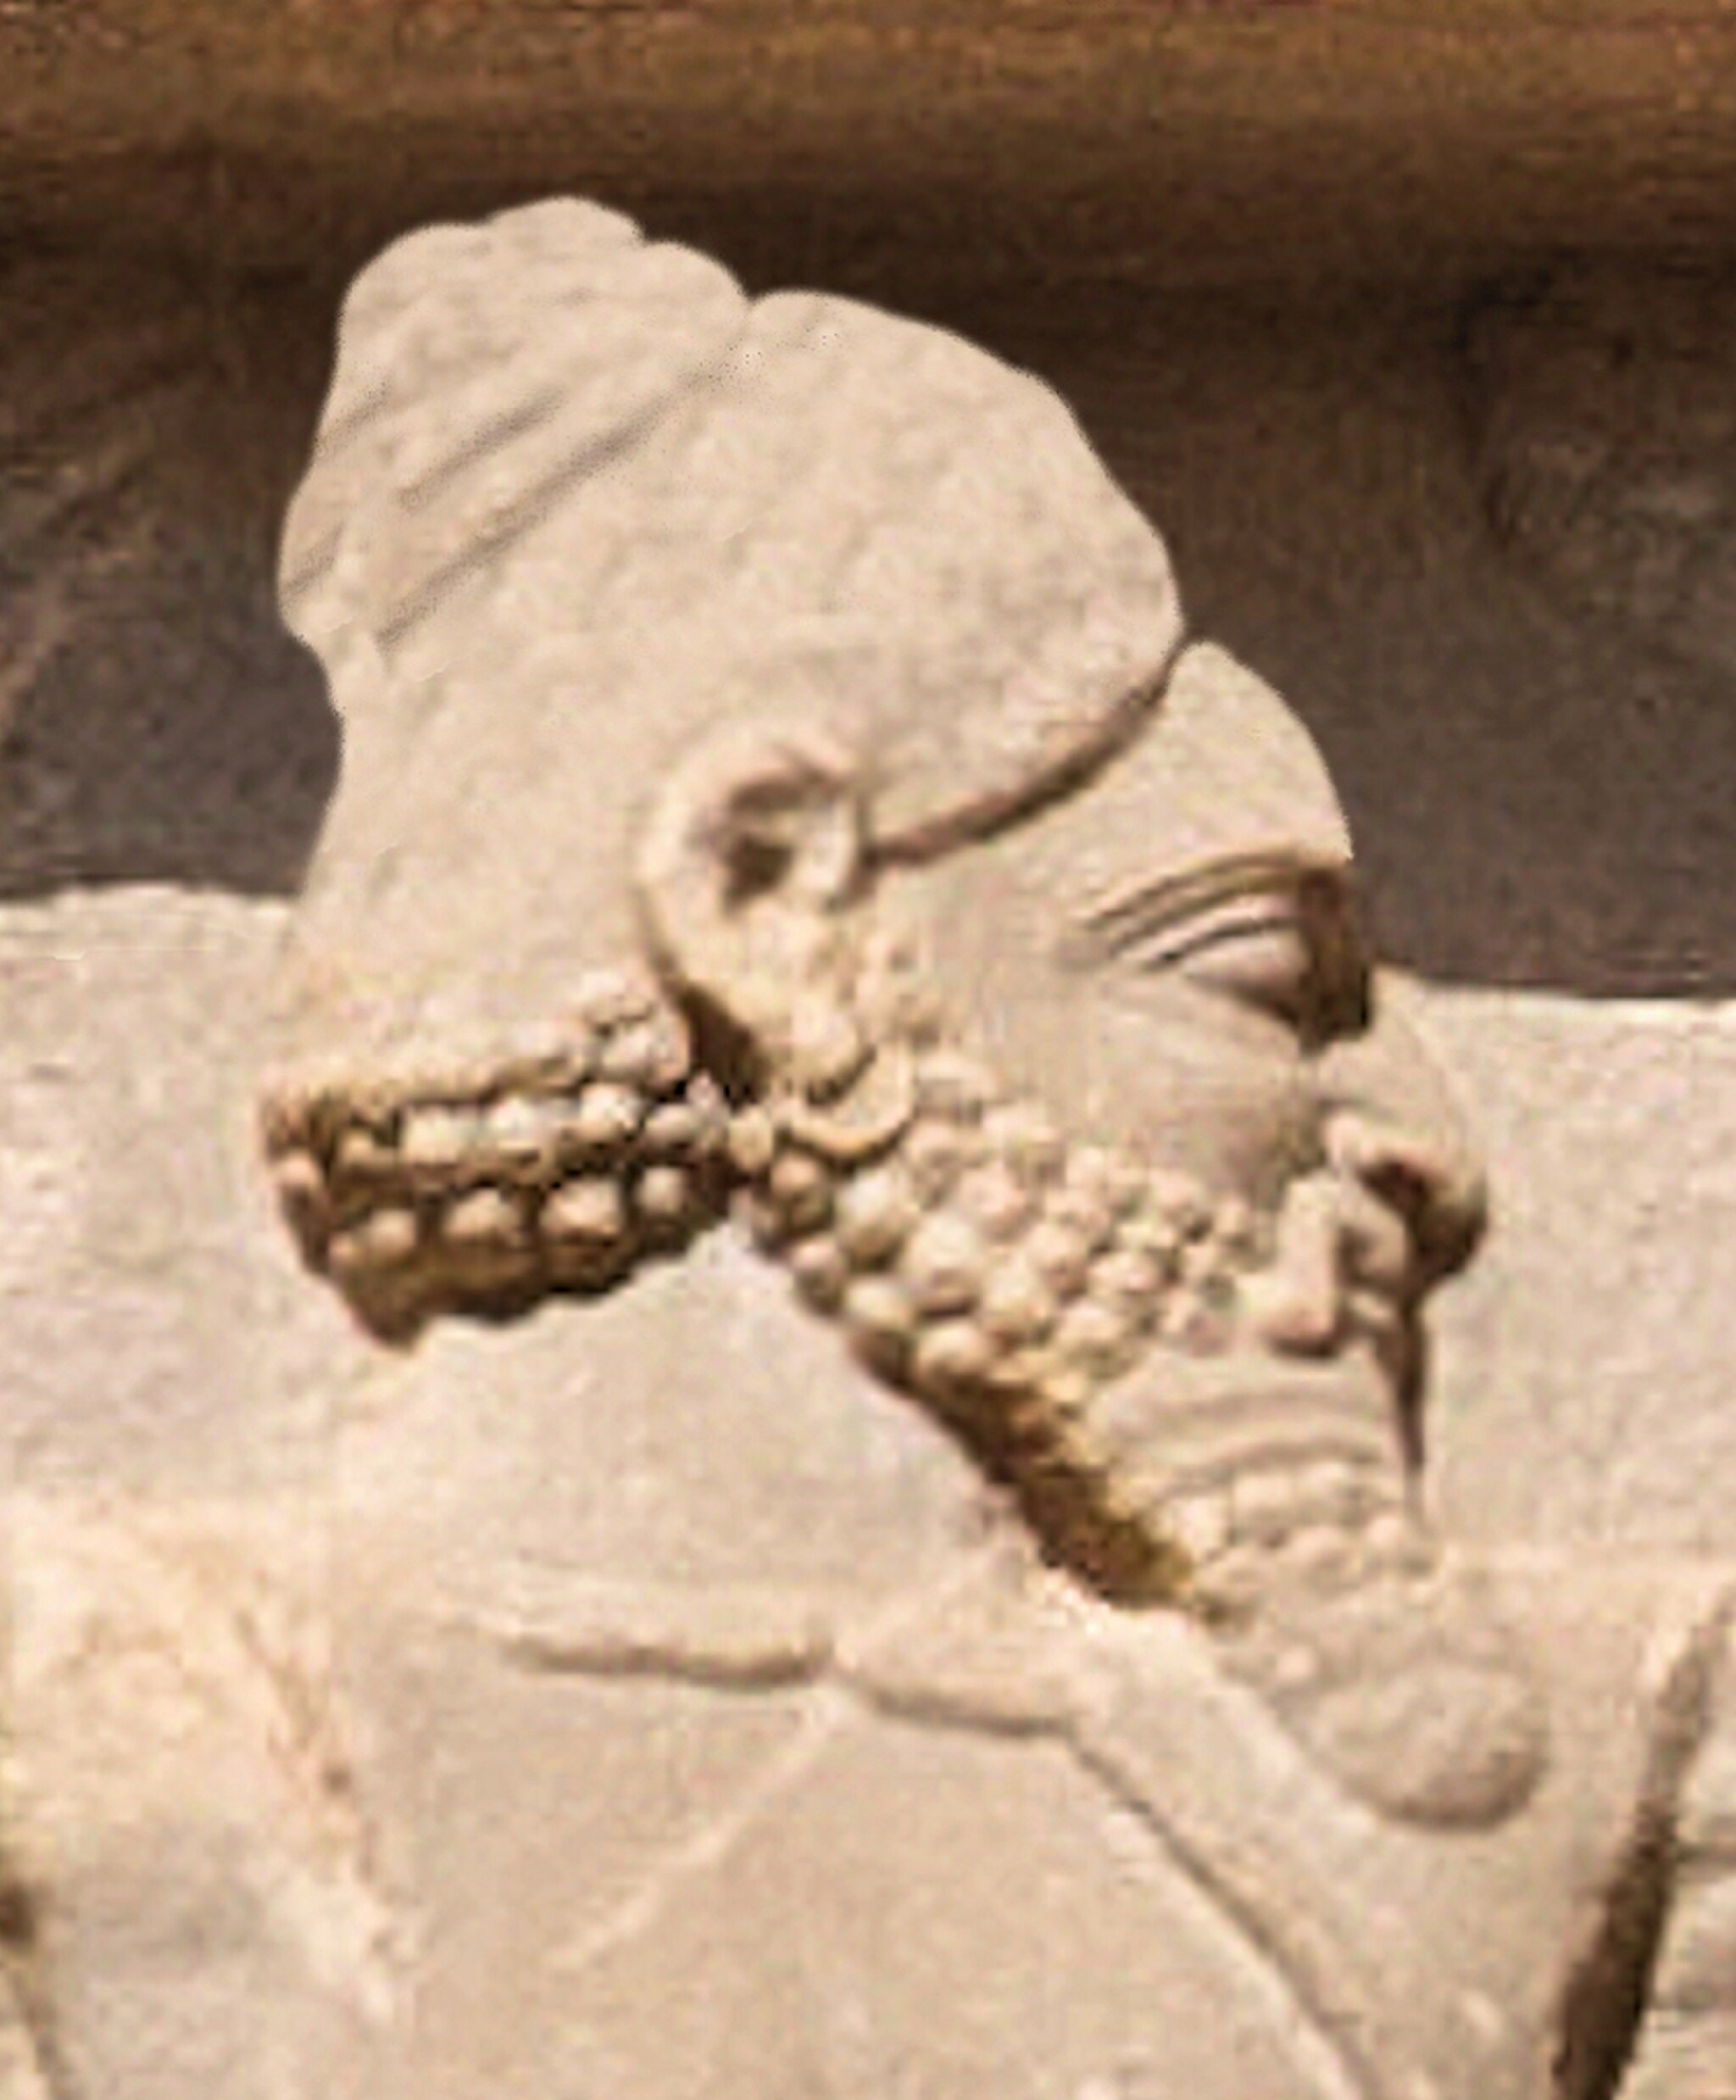
Title: Xerxes detail Hidush head enhanced
Description: Xerxes detail Hidush head enhanced
Date: 2010-04-19 15:51:50
Categories: Tomb of Xerxes I, Extracted images